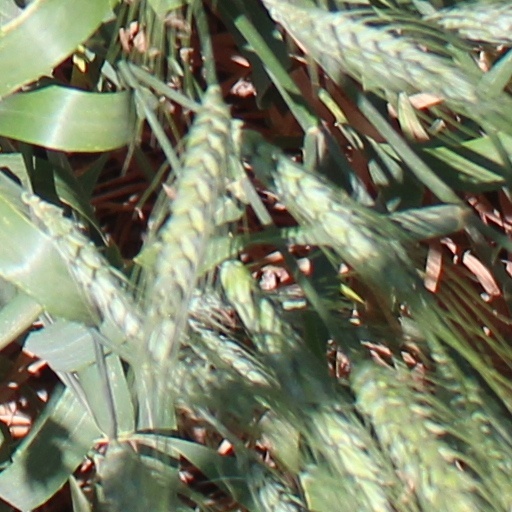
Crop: wheat